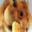
Label: hamster